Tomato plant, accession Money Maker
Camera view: horizontal (90 deg, fisheye); turntable rotation: 240 degrees
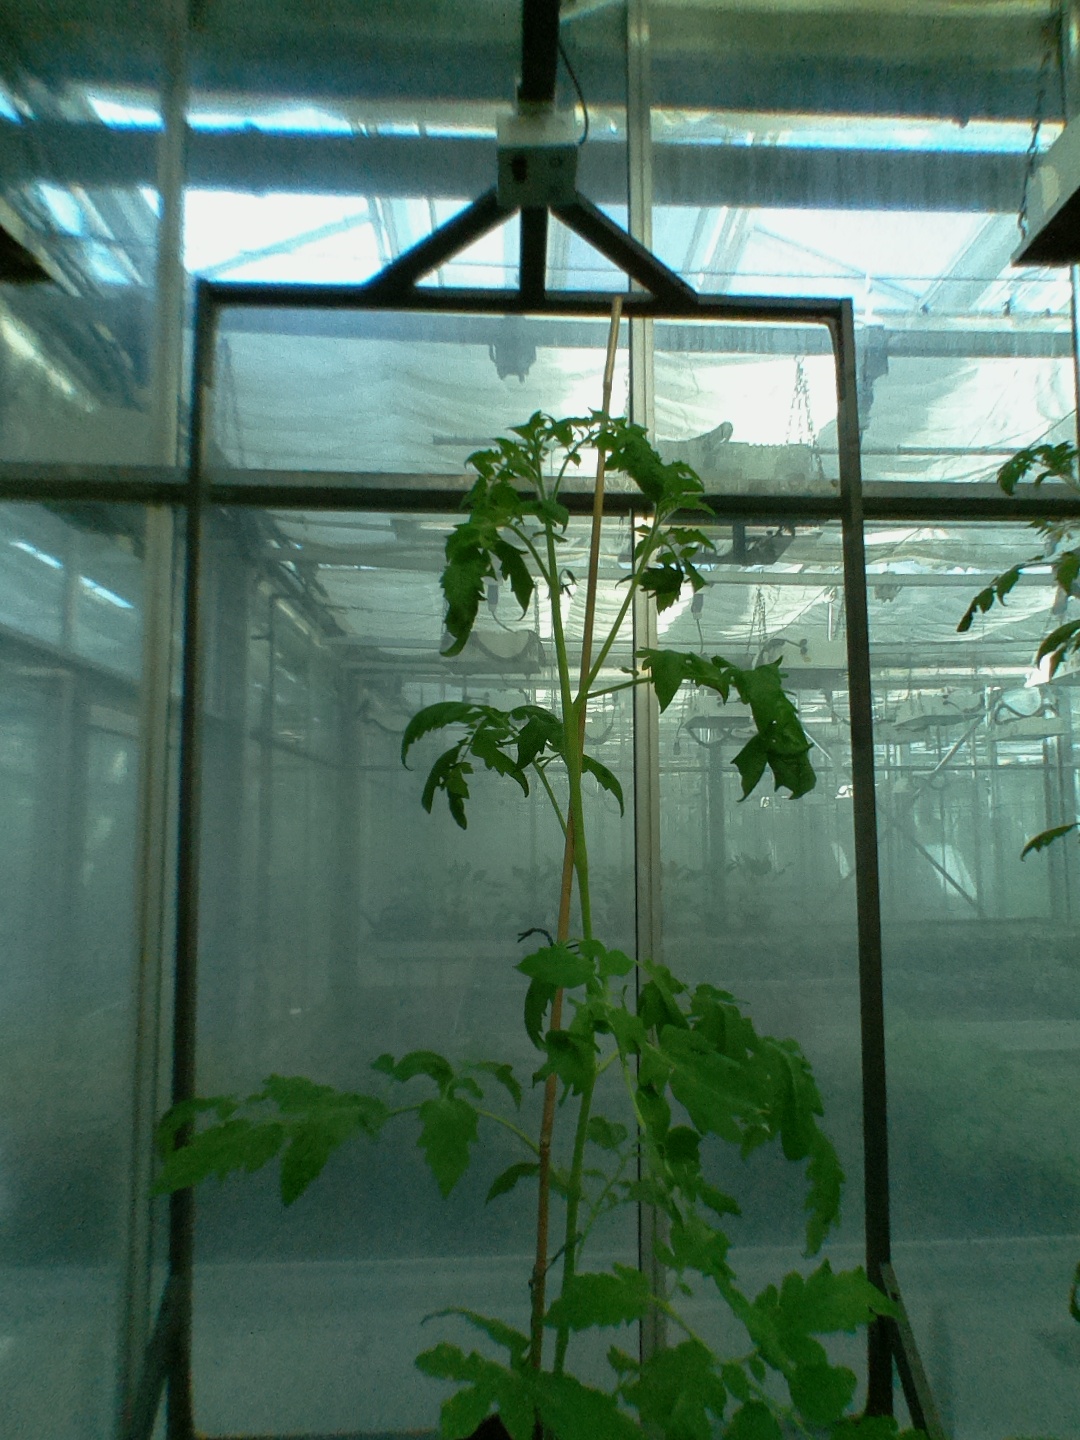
BBCH growth stage 60: First flowers open